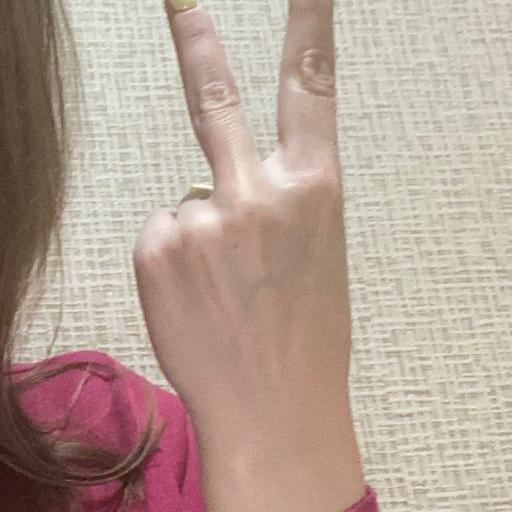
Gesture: peace_inverted